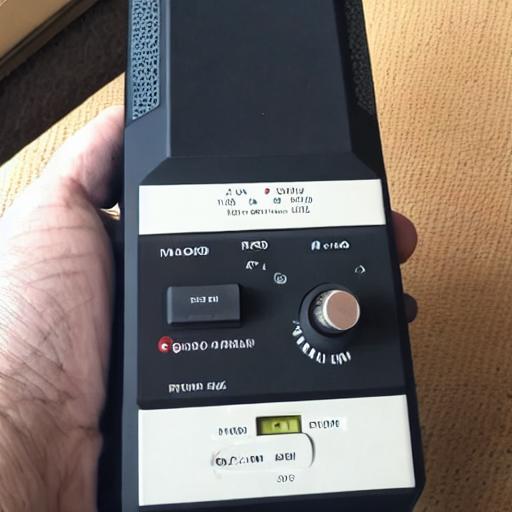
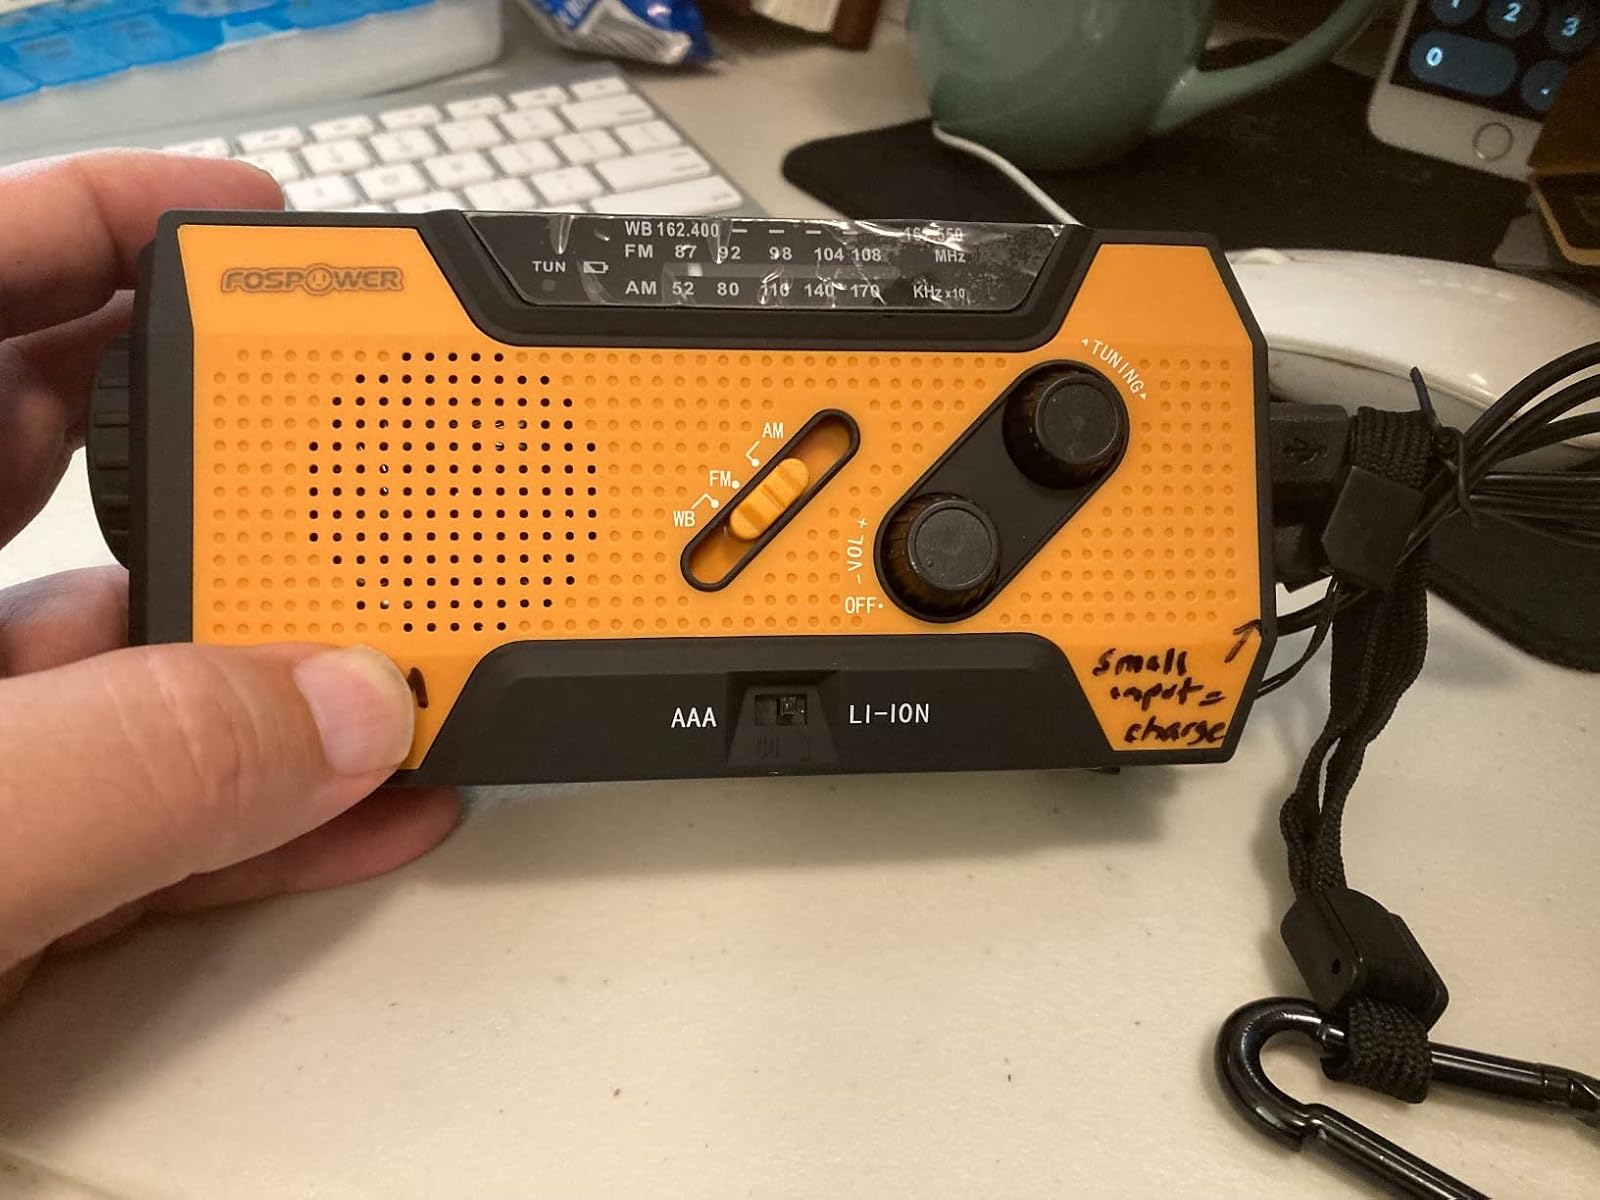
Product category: radio
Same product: no